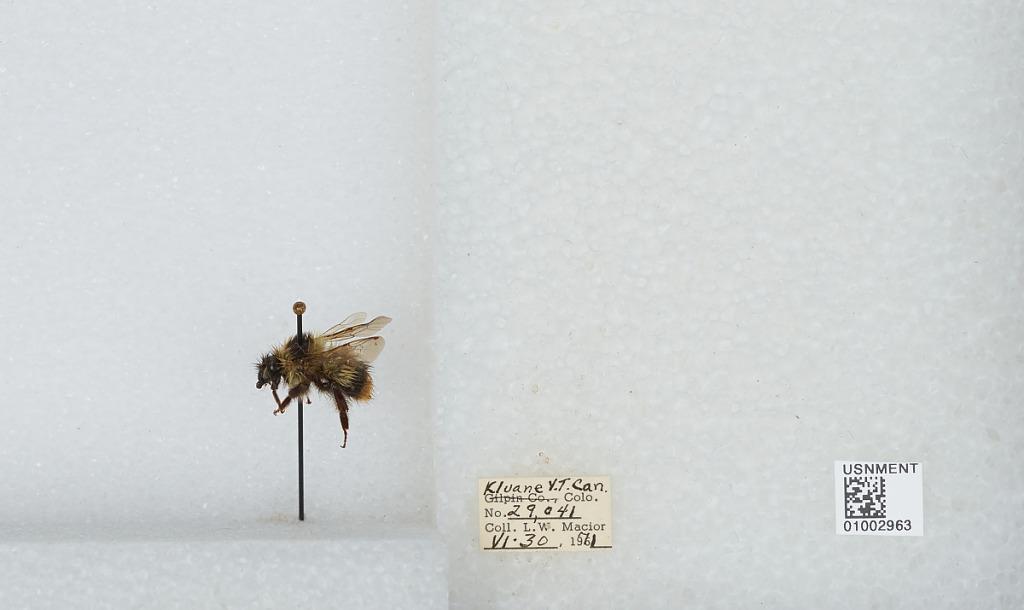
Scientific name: Bombus (Pyrobombus) frigidus Smith
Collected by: L. Macior
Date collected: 1971-6-30
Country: Canada
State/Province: Yukon Territory
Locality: Kluane
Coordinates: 60.75, -139.5